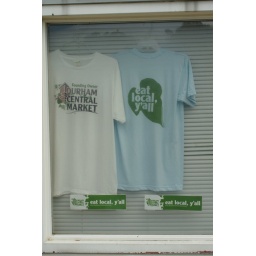
nifty t-shirts spotted in the window of the Durham Central Market office (Durham, NC 2009)